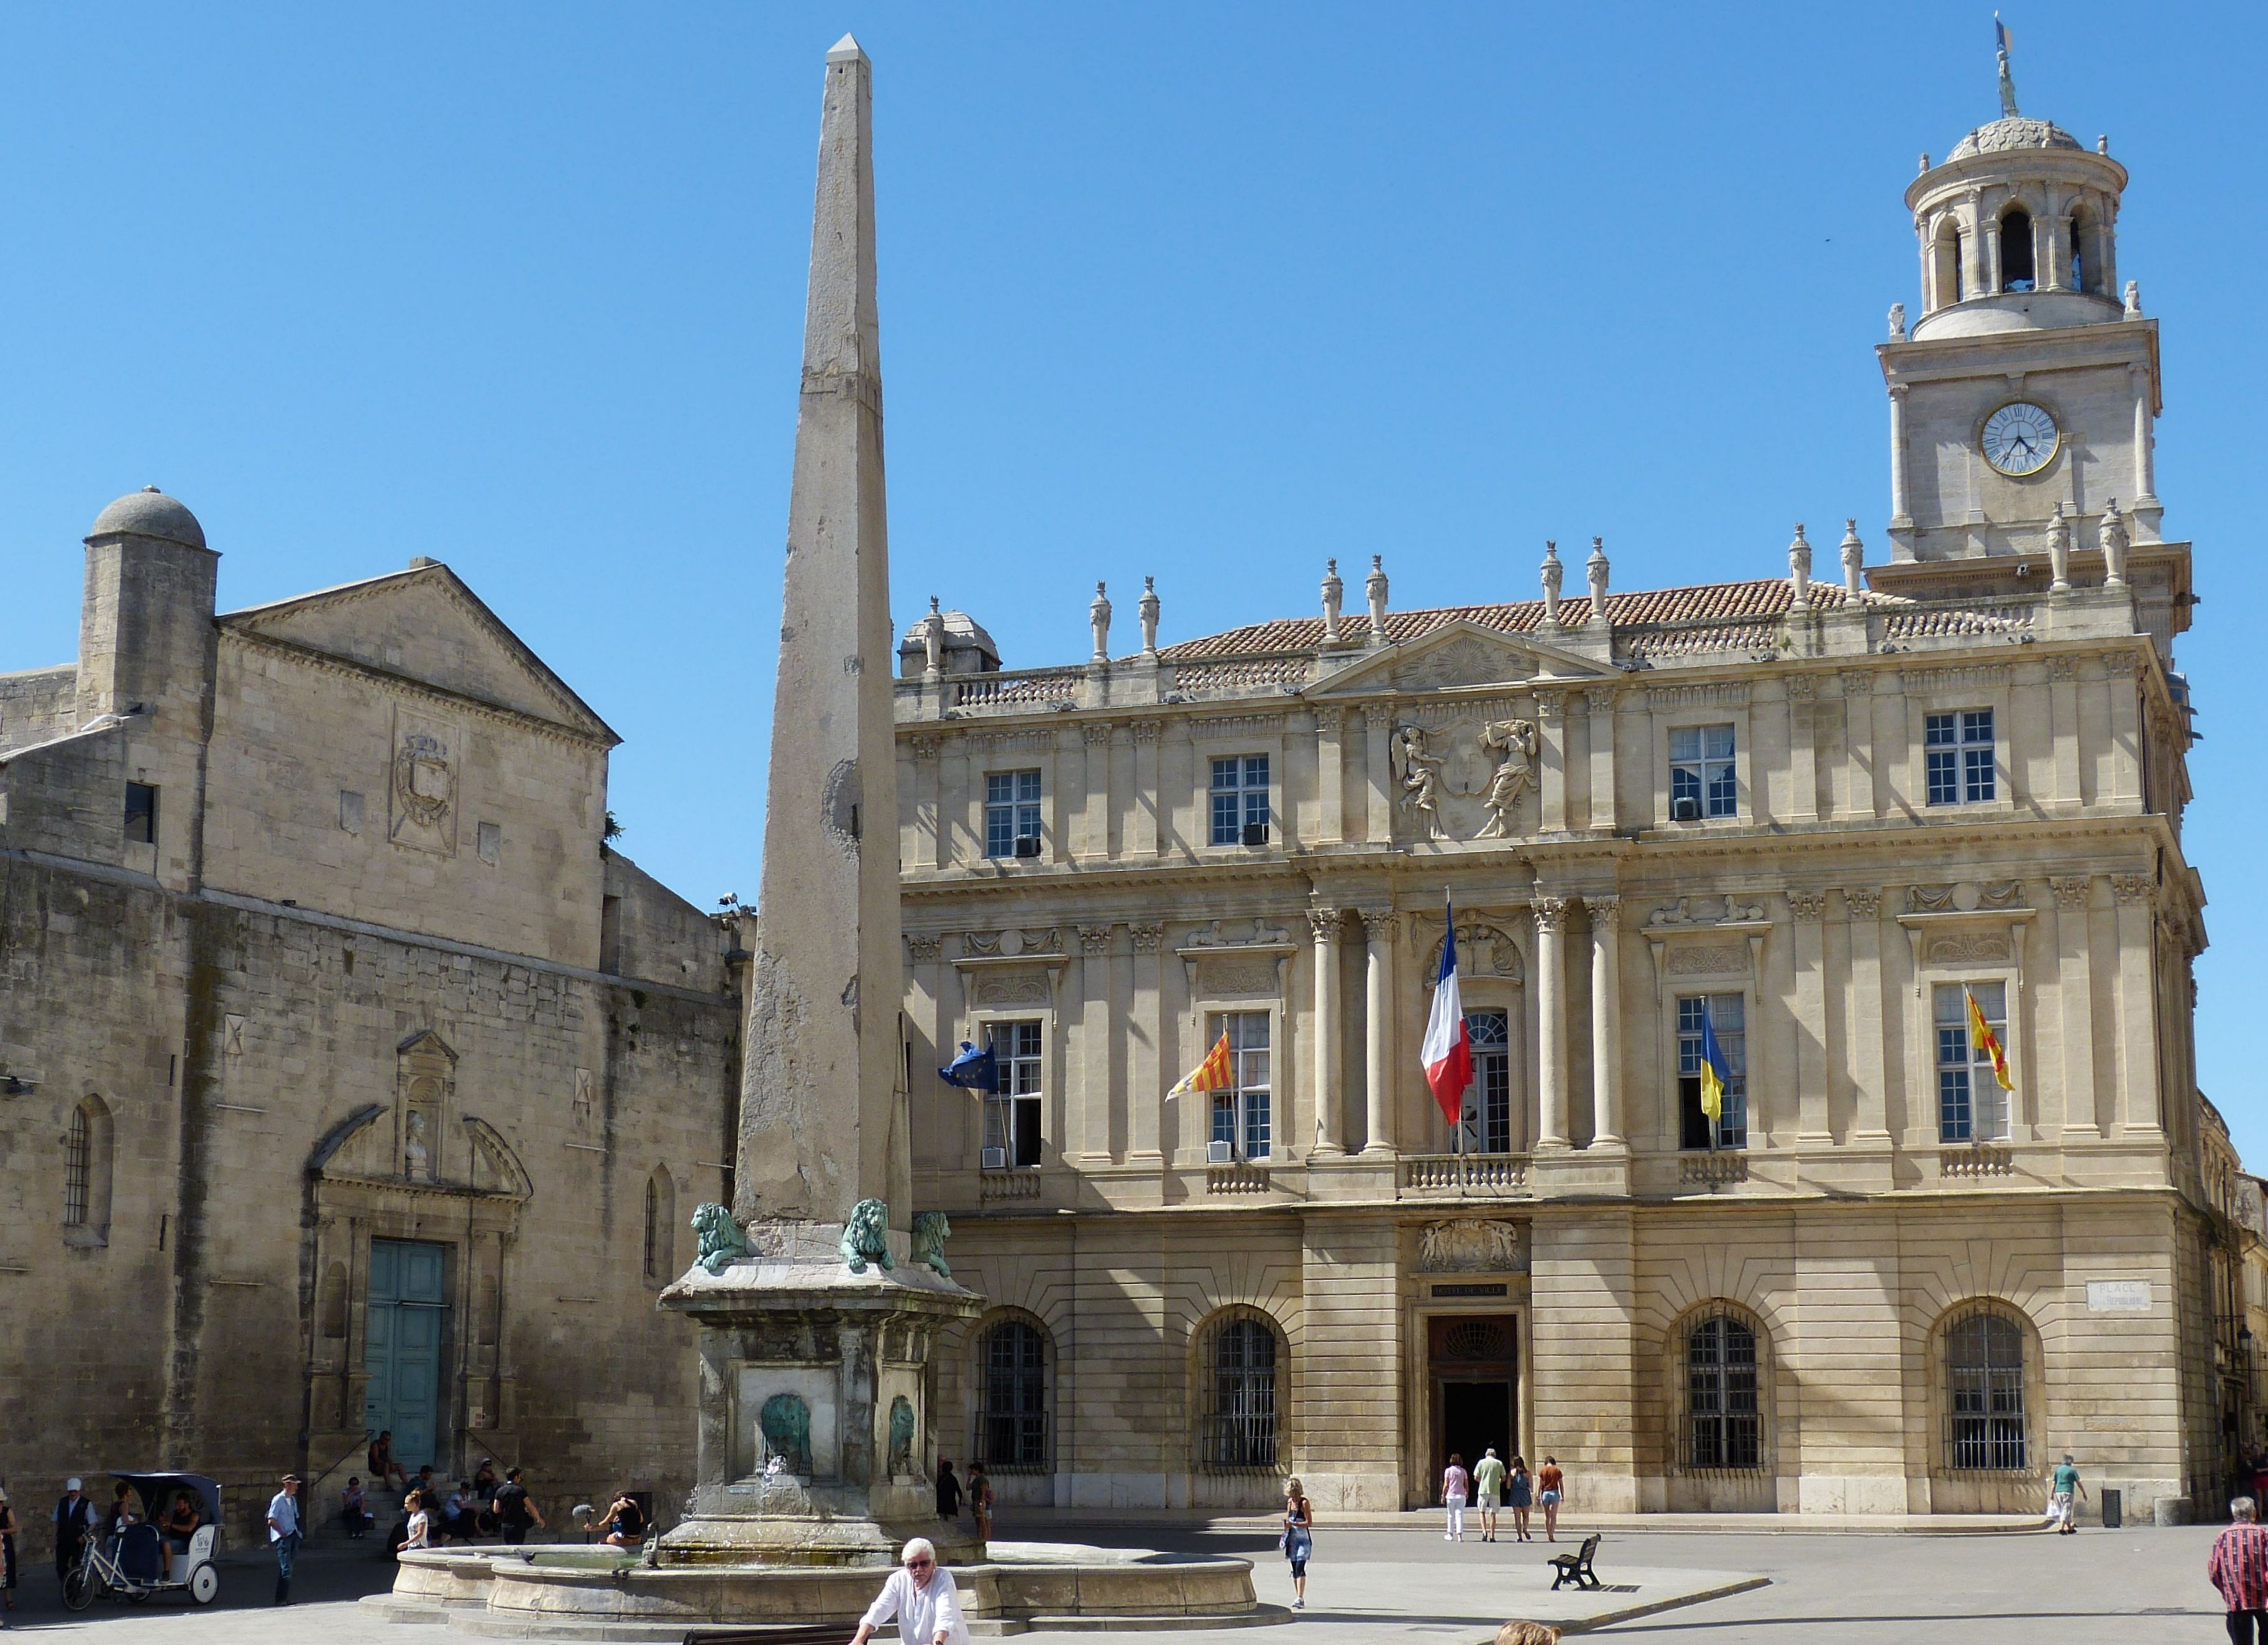
architecture, town, building, palace, city, downtown, france, tower, space, plaza, landmark, facade, church, cathedral, place of worship, old town, obelisk, town square, basilica, arles, historically, town hall, rhone, ancient history, human settlement, ancient roman architecture